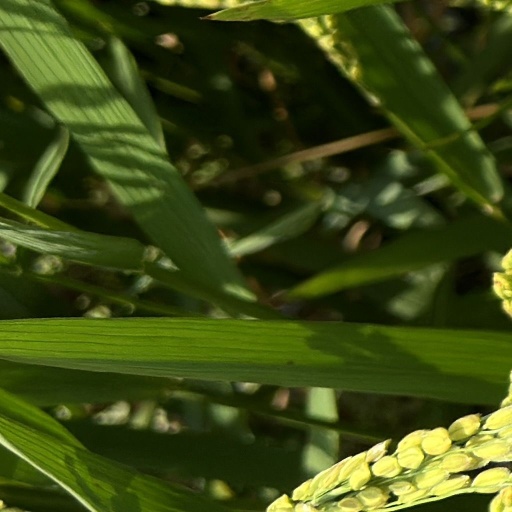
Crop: rice